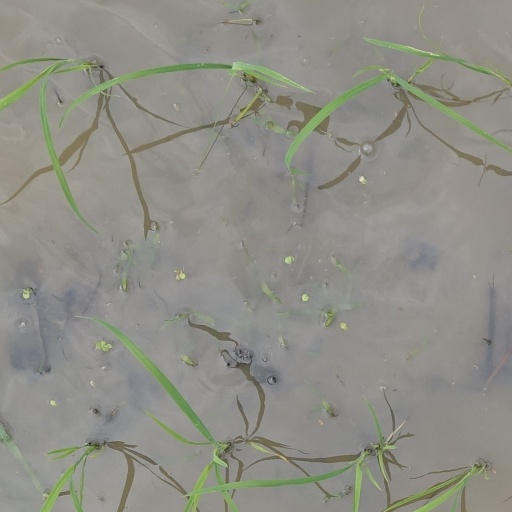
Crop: rice